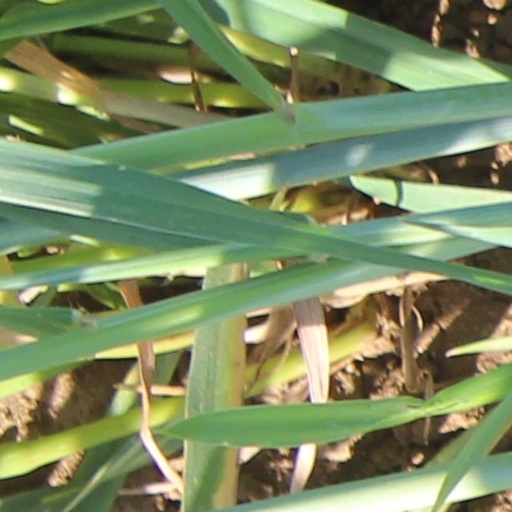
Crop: wheat